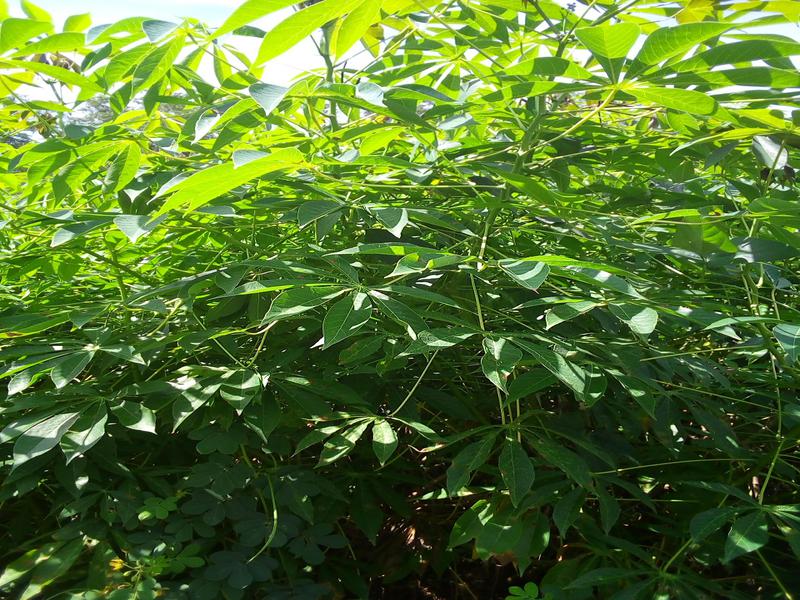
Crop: cassava
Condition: healthy